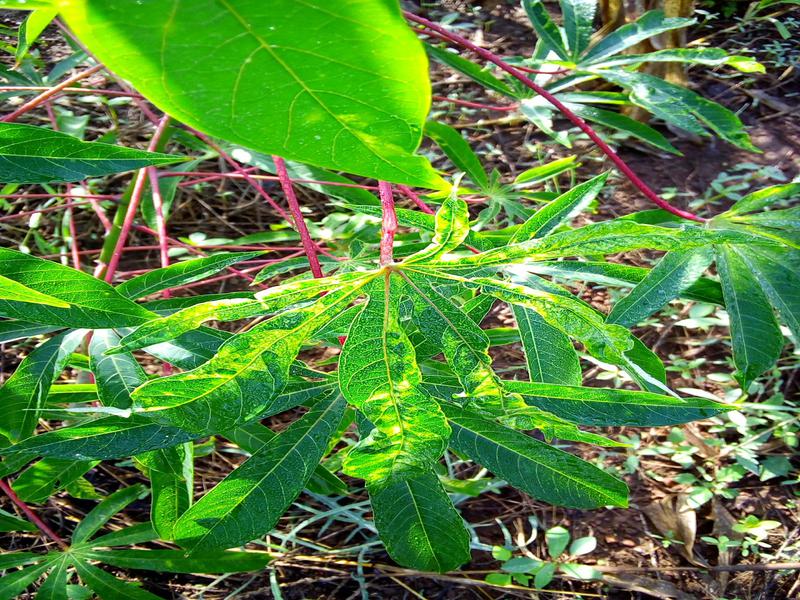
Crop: cassava
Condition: mosaic_disease